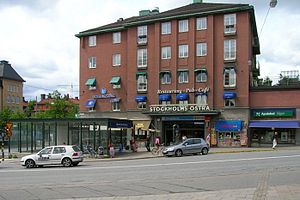
Stockholms Östra
Indgangen til Stockholms Östra ved Drottning Kristinas Väg.
Stockholms Östra, Stockholm Ö, lokalt også Östra Station, er en jernbanestation i Sveriges hovedstad, Stockholm. Stationen blev indviet i 1884, dog er den nuværende stationsbygning fra 1932. Den er beliggende på Valhallavägen i den nordøstlige del af byen, tæt ved Kungliga Tekniska Högskolan.